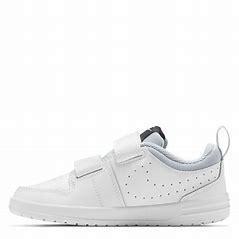
Brand: Nike
Model: Pico 5